Chang Kong Cliff Road

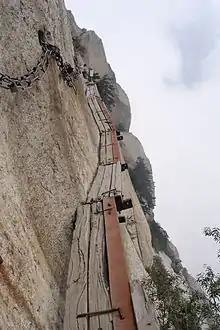
Walkway by Mount Hua

Chang Kong Cliff Road is a cliff hiking road in China. The cliff walkway is reached by climbing steep stairs. It is located in Shaanxi Province, China, at the edge of Mount Hua.